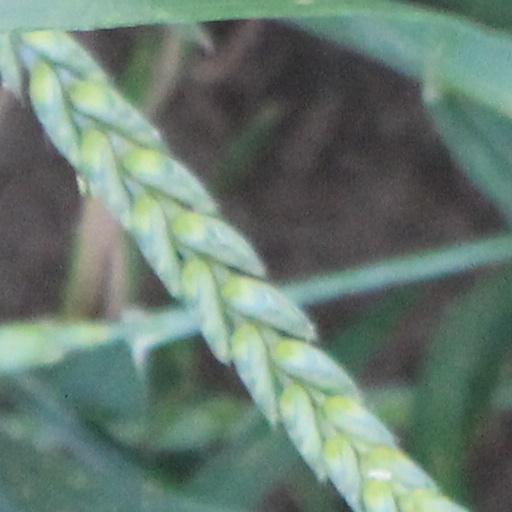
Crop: wheat